Participation of women in the Olympics

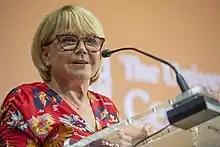
Andrea Joyce has covered numerous Olympic Games for NBC Sports.

Canoeing excluded women at the Olympics from both the sprint and slalom disciplines until Tokyo 2020.